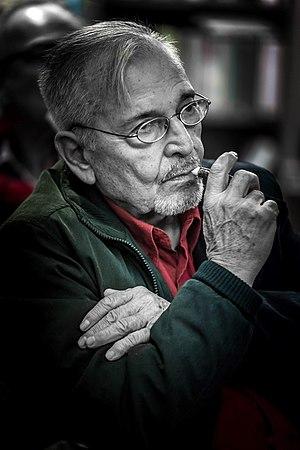
Stratís Chaviarás, ou Stratis Haviaras à l’étranger, né le 28 juin 1935 et mort le 4 mars 2020, est un écrivain, poète et traducteur grec naturalisé américain, bilingue, auteur d’œuvres littéraires en anglais et en grec.